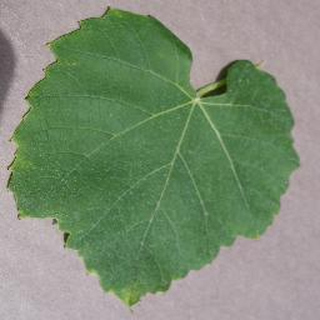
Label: healthy_grape